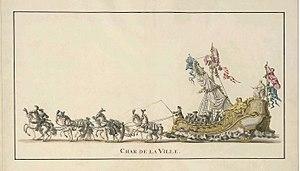
Mariage du Dauphin - Char de la Ville (1747)
Pierre-Louis Dumesnil, né en 1698, mort en 1781, est un peintre et décorateur français, spécialisé dans les scènes de genre.
Cette page concerne l’année 1747 du calendrier grégorien.